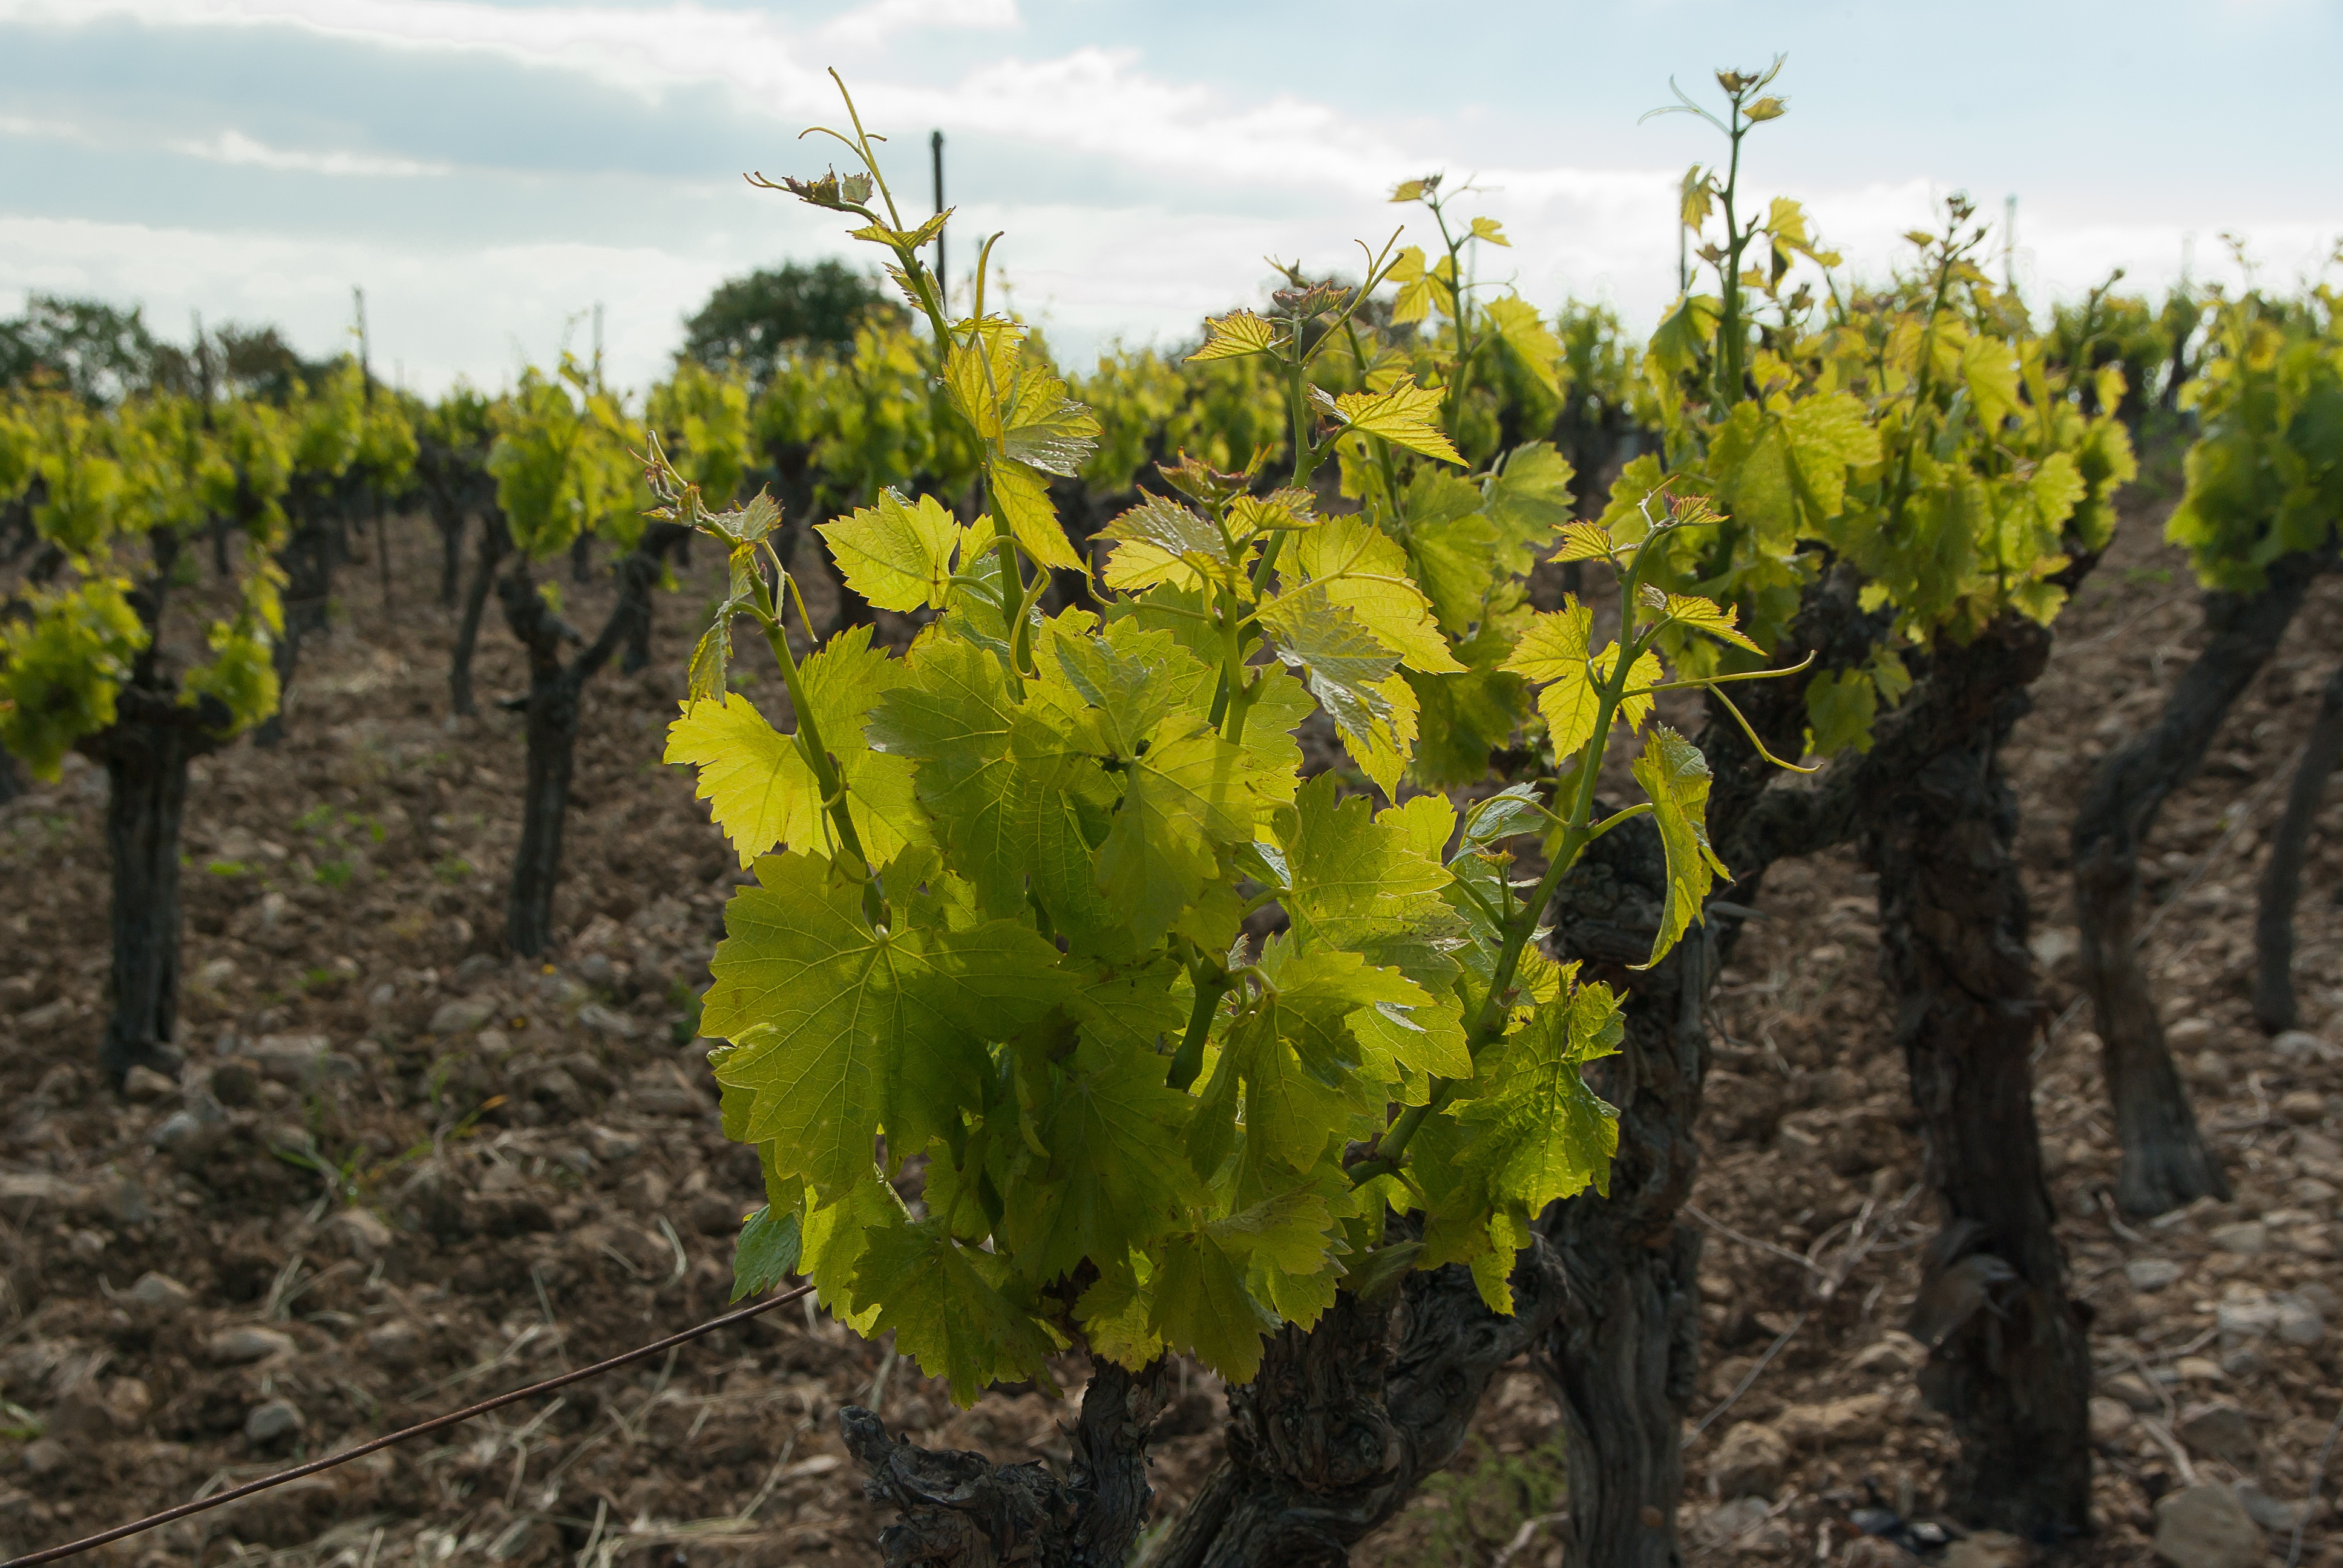
tree, plant, vine, vineyard, wine, field, flower, food, produce, vegetable, crop, soil, agriculture, shrub, plantation, brassica, flowering plant, winegrower, ceps, land plant